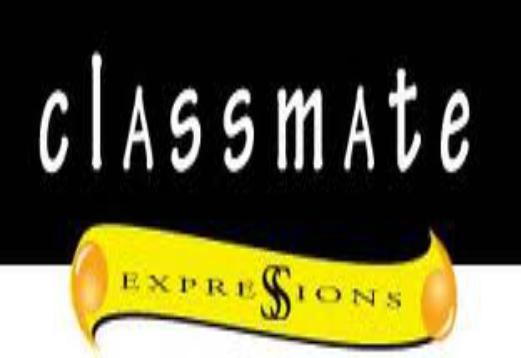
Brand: Classmate
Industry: Others